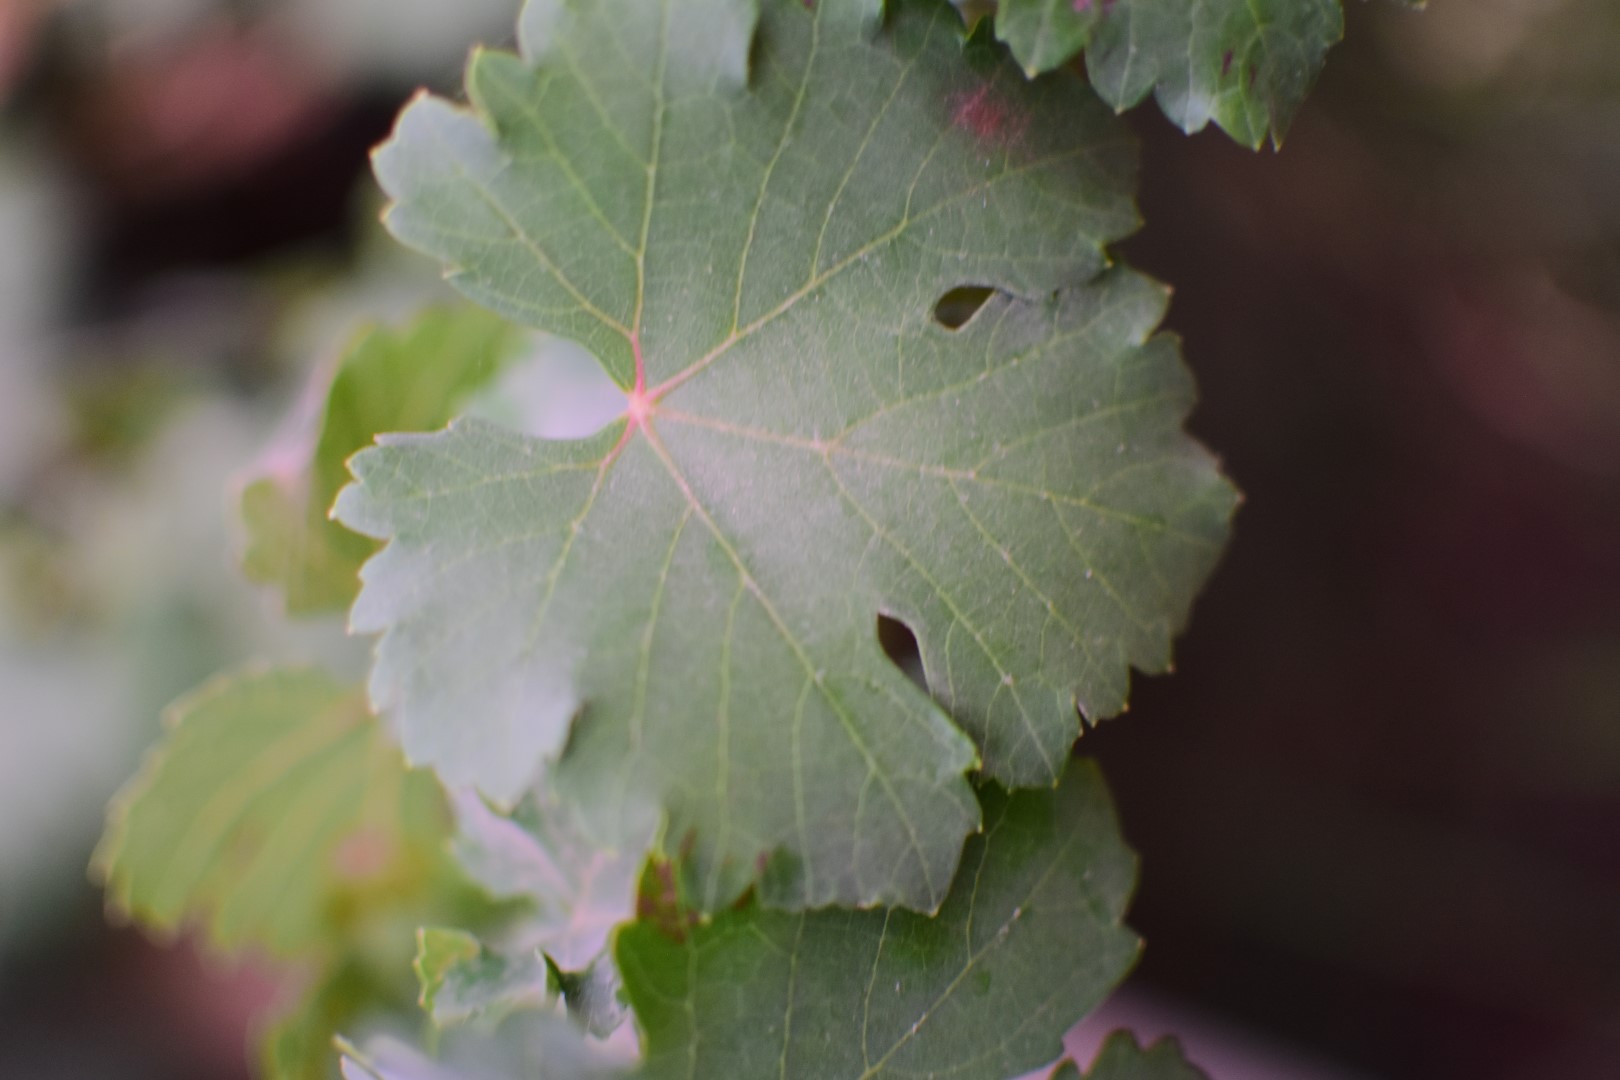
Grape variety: Aswud Balad